Gabriel Sleath

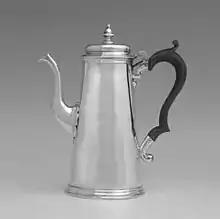

Gabriel Sleath (c. 1674 - c. 24 March 1756), the son of a tallow chandler, was a London gold- and silversmith and an outspoken critic of Huguenot goldsmiths' working in England.